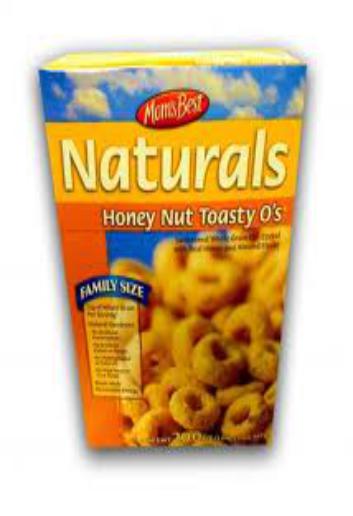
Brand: Honey Nut Toasty O's
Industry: Food